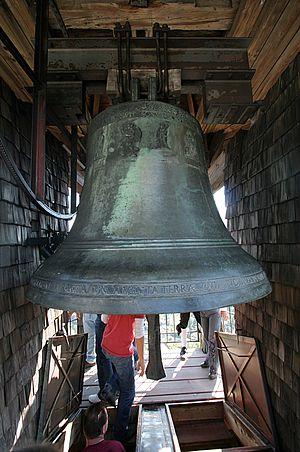
Le château de Hohenwerfen est un château médiéval autrichien situé à Werfen dans la vallée de Salzach, à environ 40 km au sud de Salzbourg. Le château est entouré par les Alpes de Berchtesgaden et le massif de Tennen. La fortification est voisine de celle de la forteresse de Hohensalzburg, toutes deux du XIᵉ siècle.